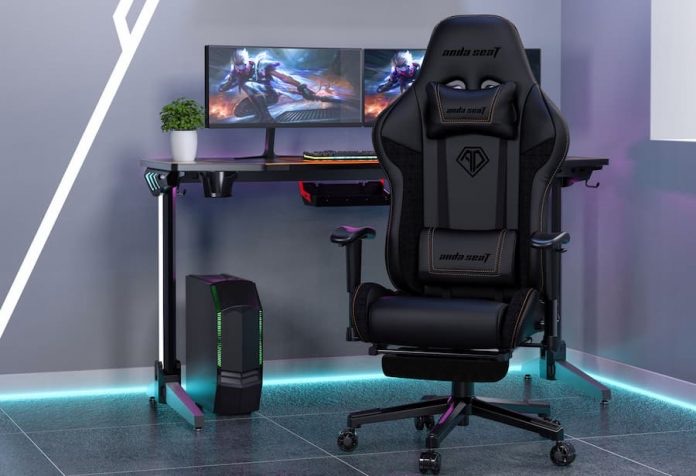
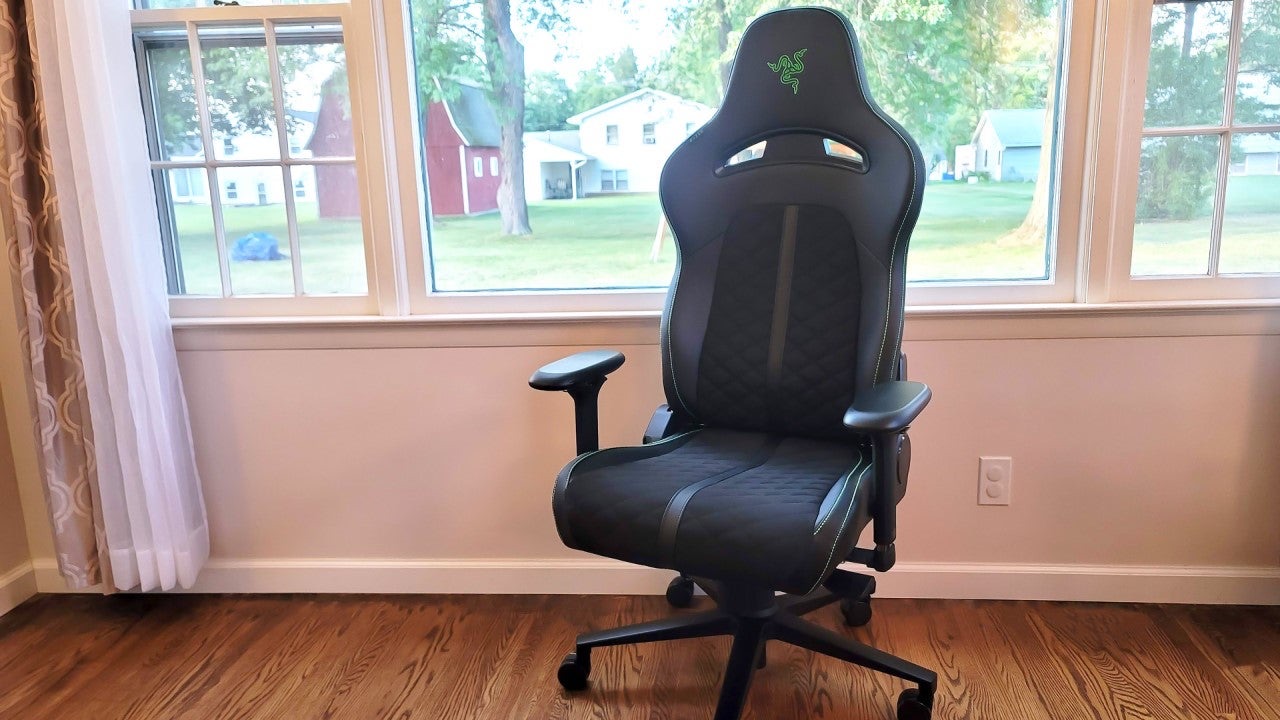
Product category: items_chair
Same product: no